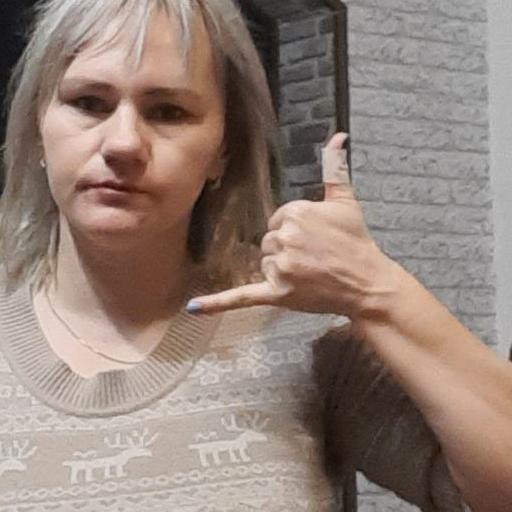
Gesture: call